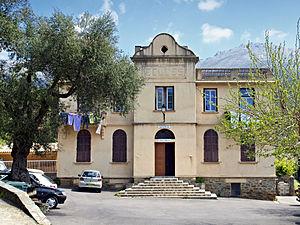
Olmeta-di-Capocorso est une commune française située dans la circonscription départementale de la Haute-Corse et le territoire de la collectivité de Corse. Elle appartient à l'ancienne piève de Nonza, dans le Cap Corse.